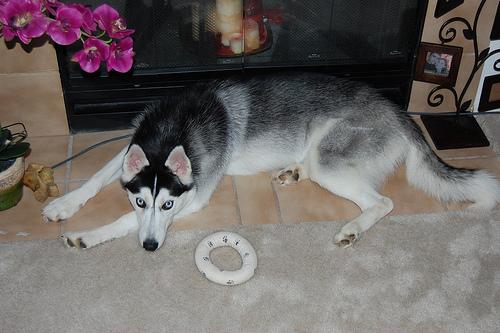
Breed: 1160-n000003-Siberian_husky